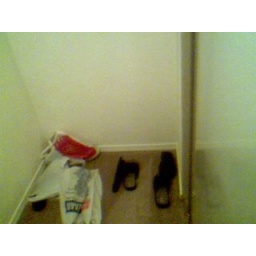
shoes in room near bedroom 2